Painted honeyeater

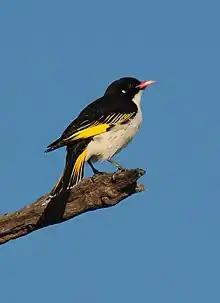
A painted honeyeater. The yellow edges of wing and tail feathers shown clearly.

The painted honeyeater is endemic to Australia and is found across eastern and northern parts of the country. Over spring and summer its distribution stretches from inland central Victoria through scattered parts of much of New South Wales and the ACT and into southern Queensland.